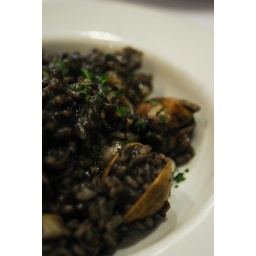
Rice cooked in the oven with seafood and squid ink, flavoured with white wine